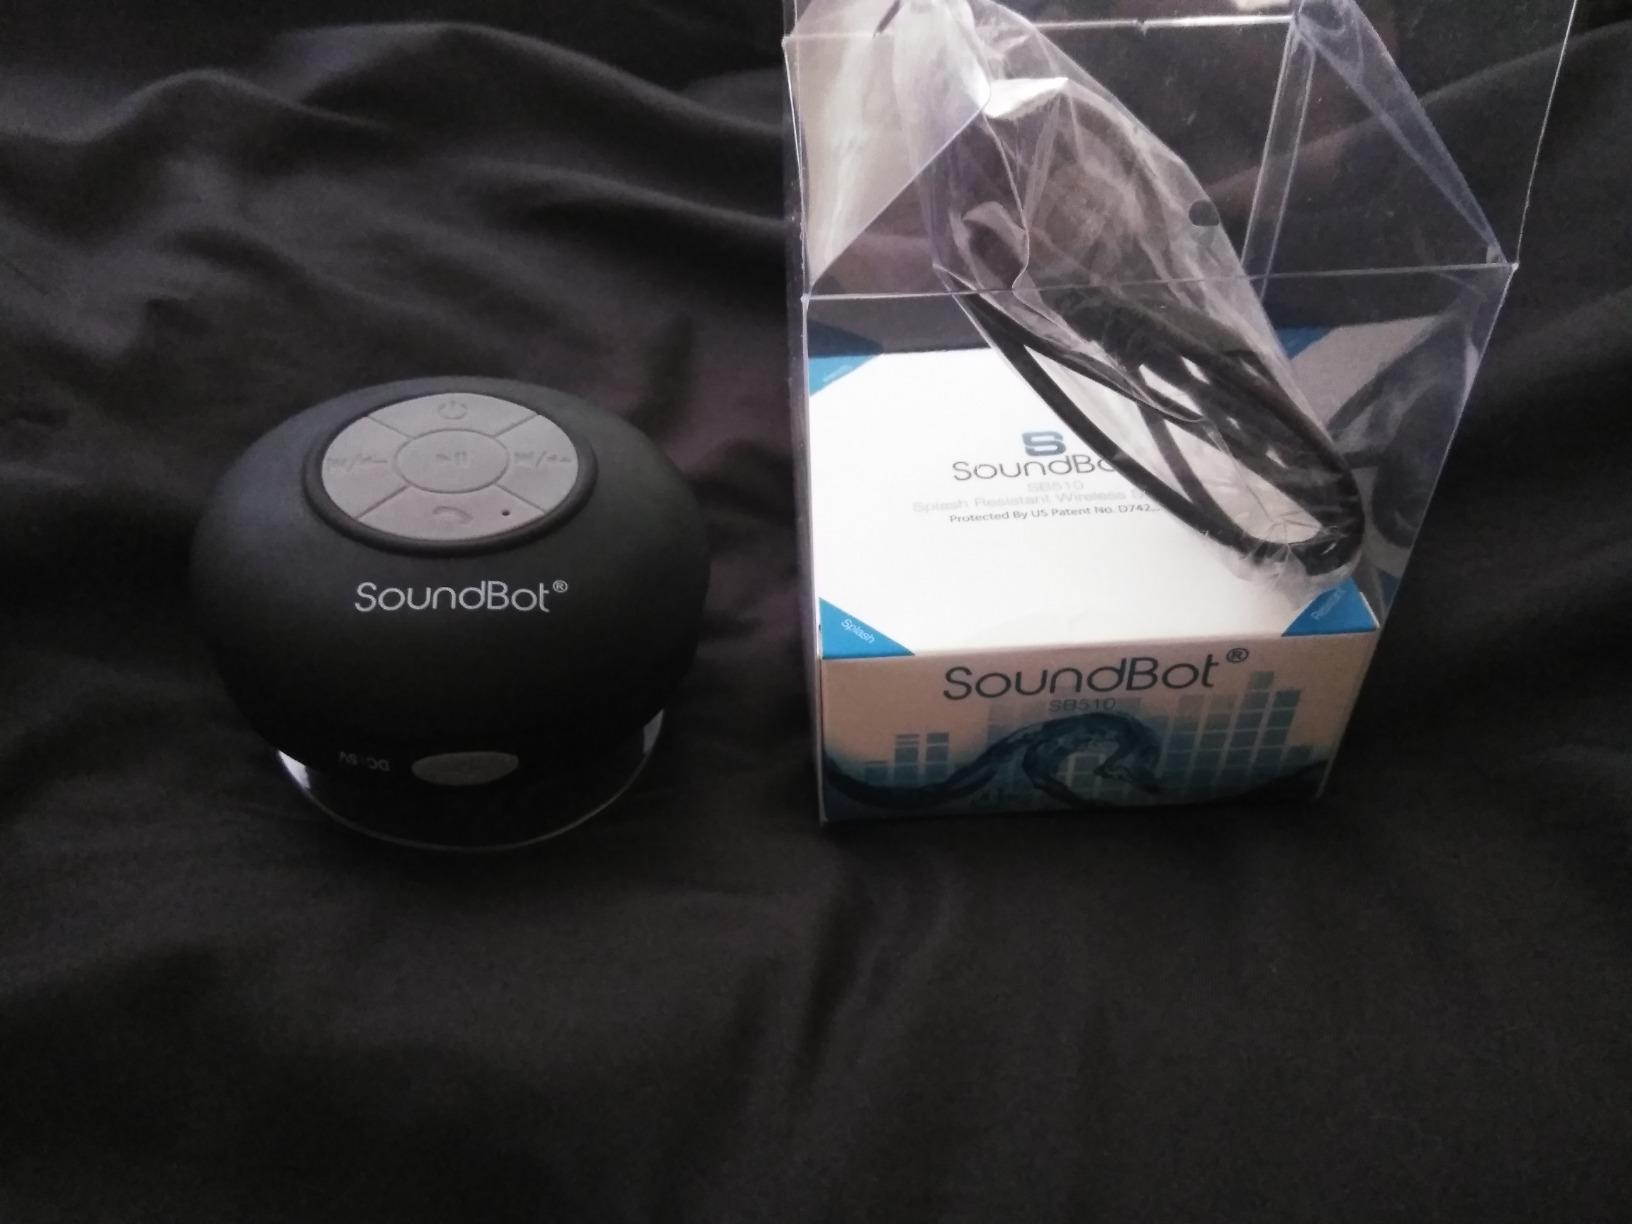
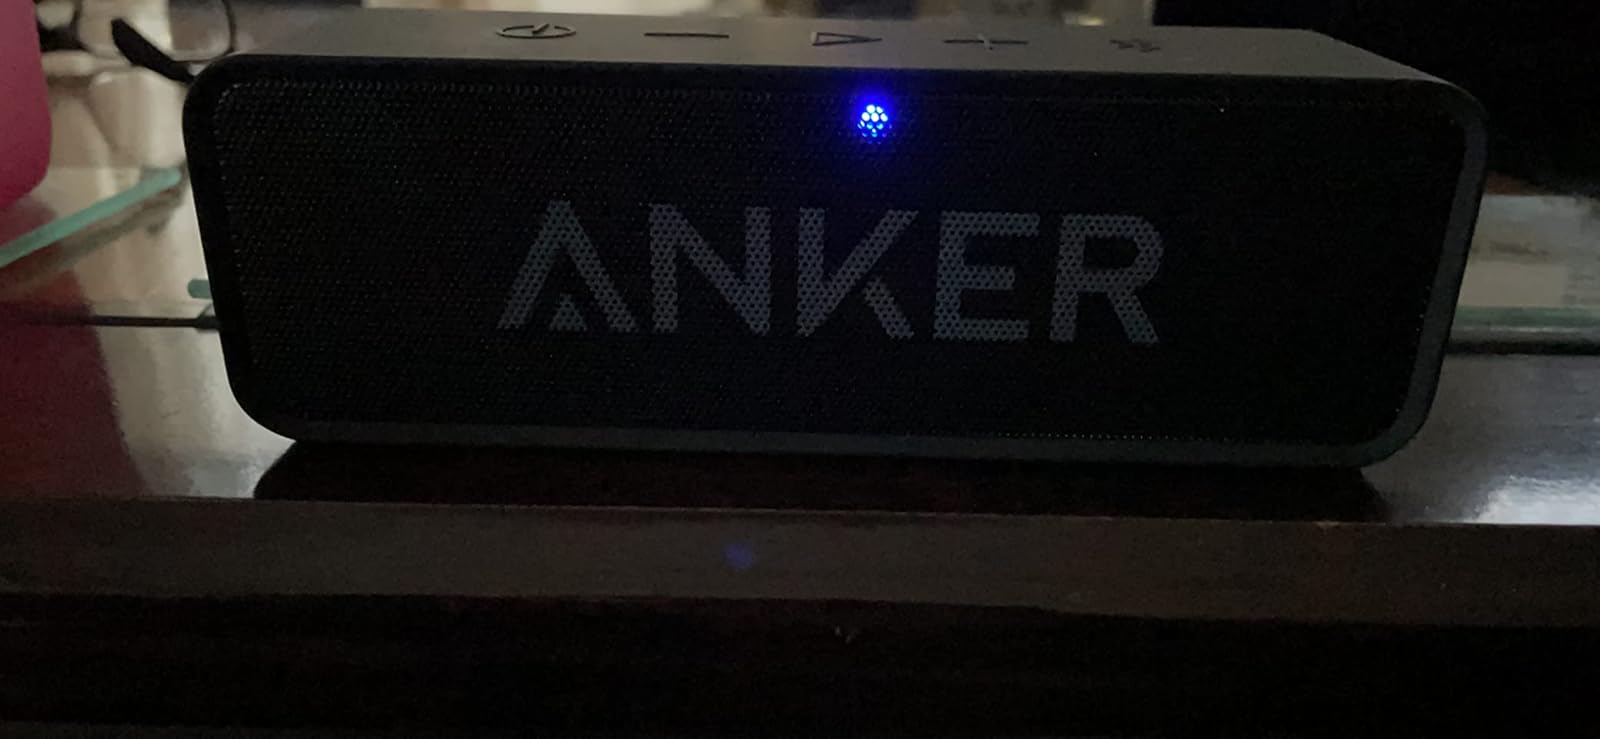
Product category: speaker
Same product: no